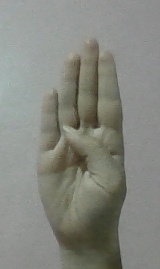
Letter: kaaf